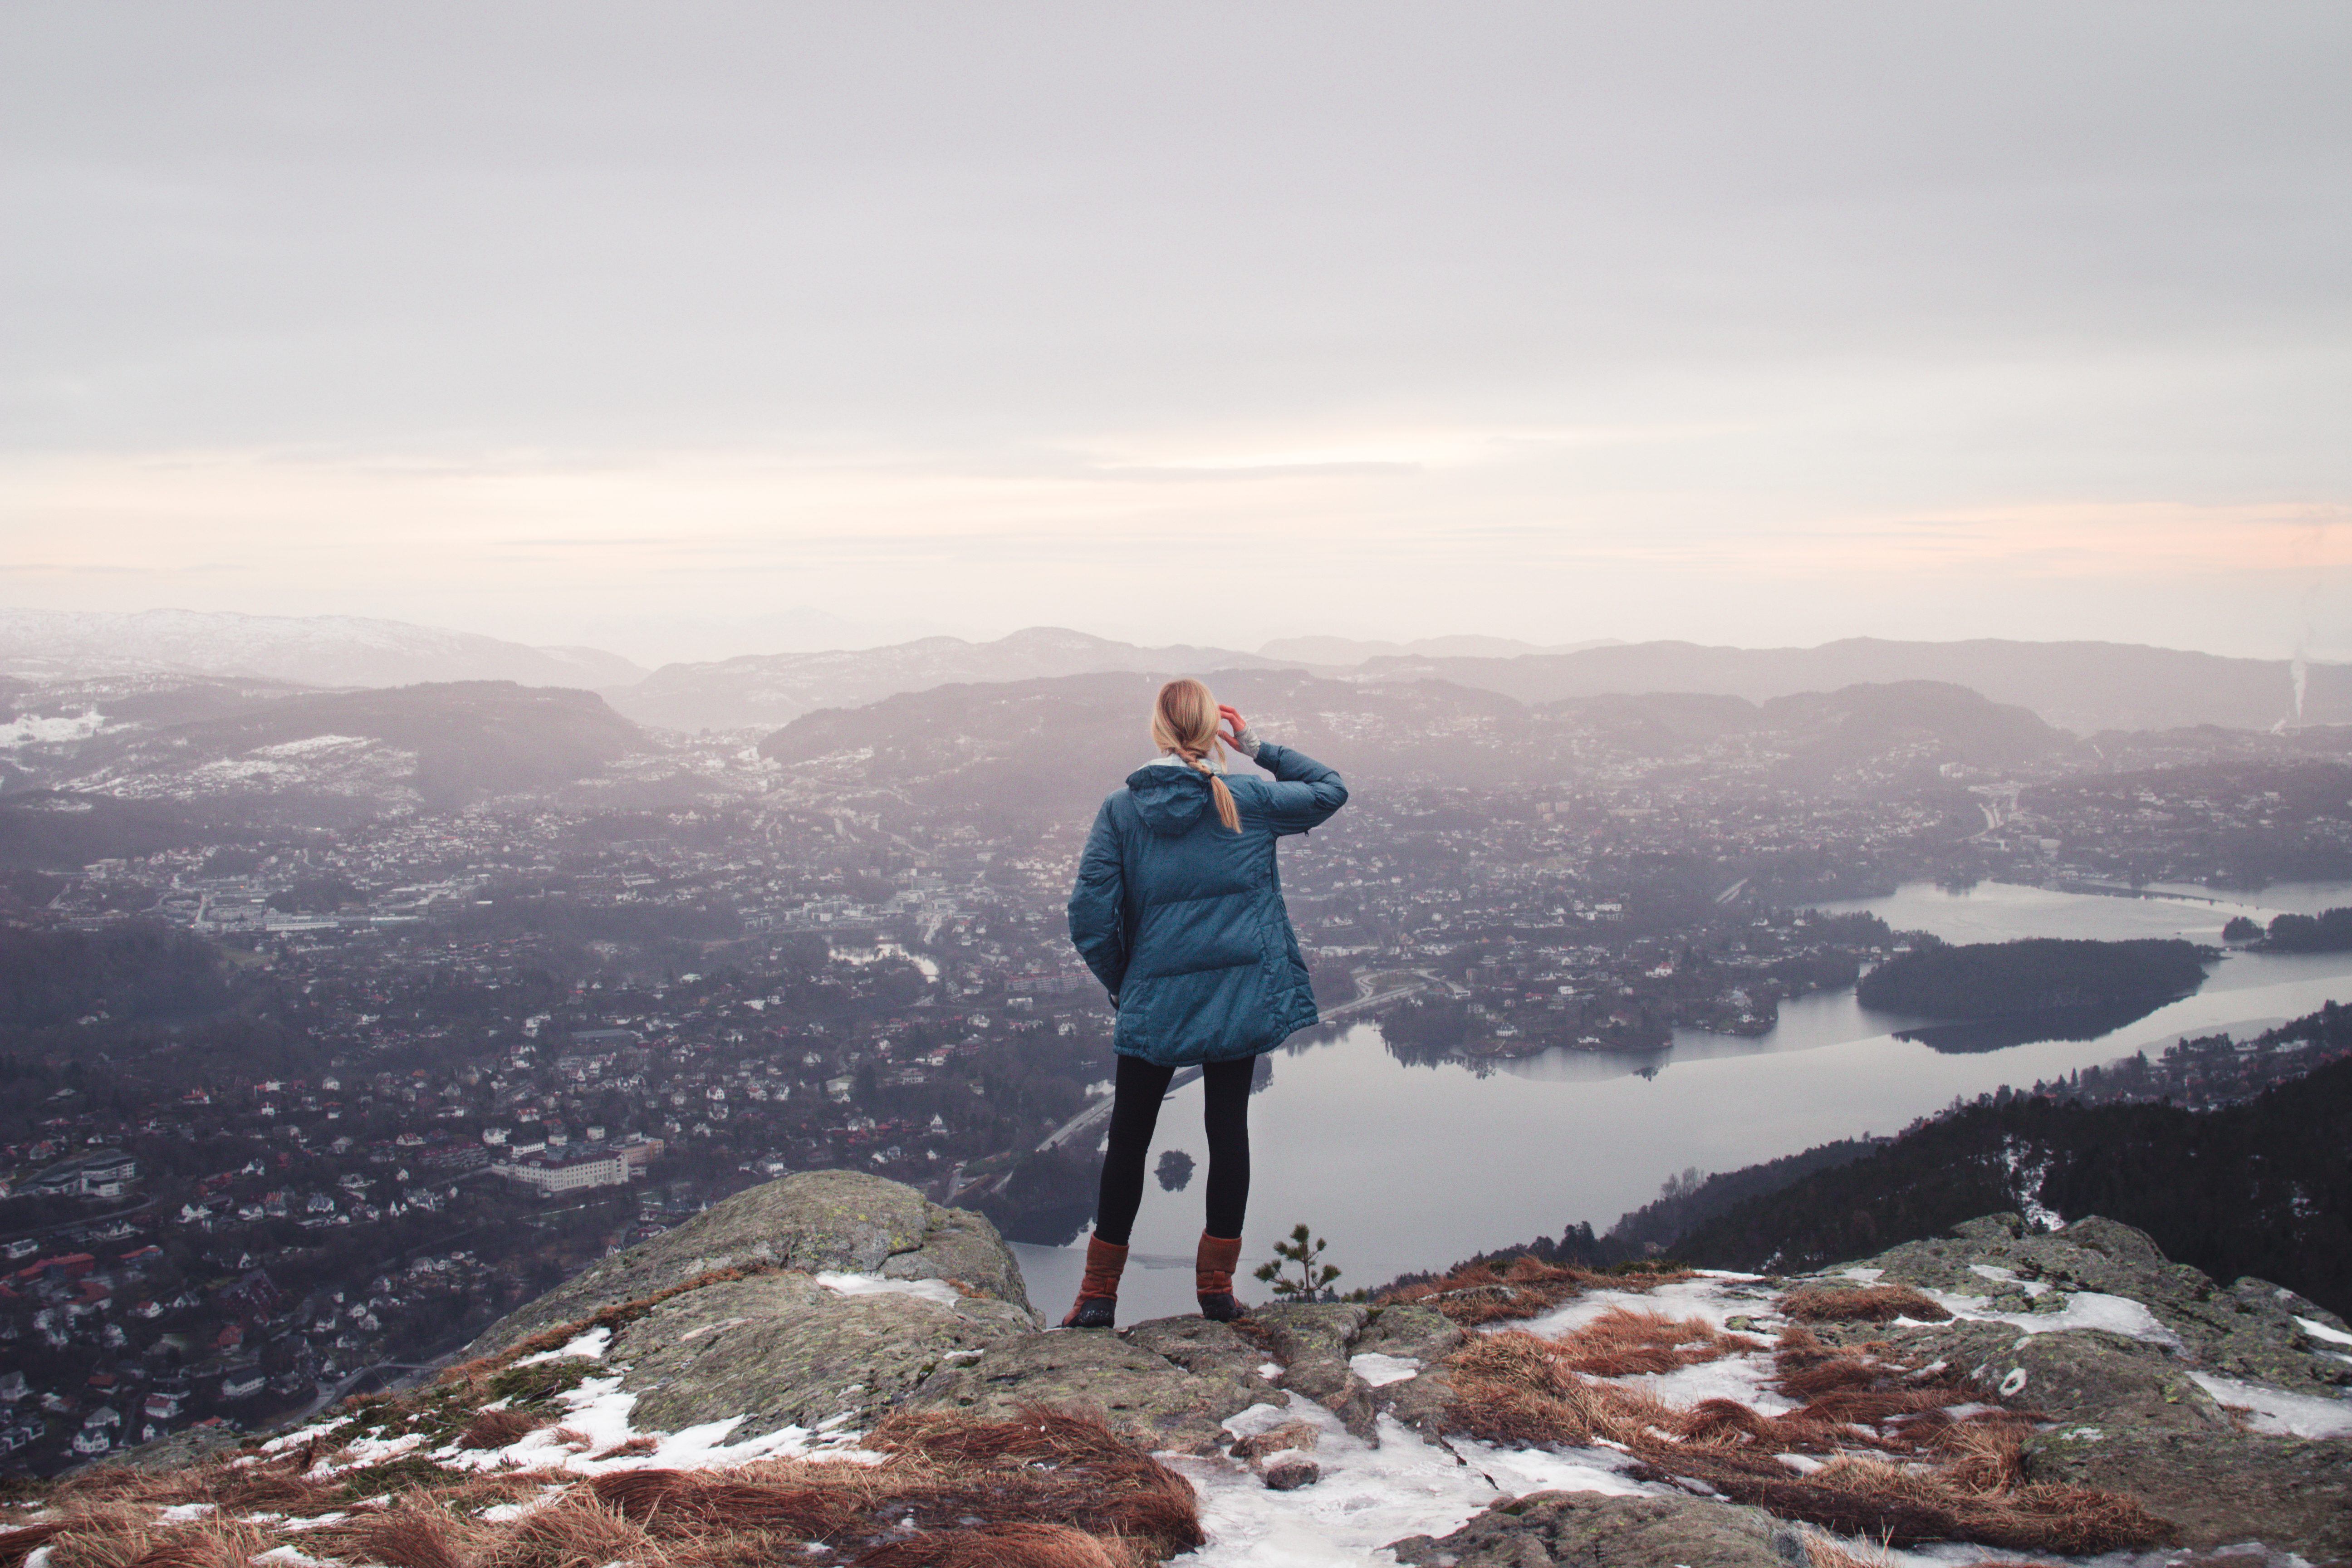
walking, person, mountain, woman, hiking, adventure, mountain range, recreation, female, extreme sport, lady, blonde, ridge, summit, mountaineering, sports, alps, fell, landform, outdoor recreation, mountainous landforms